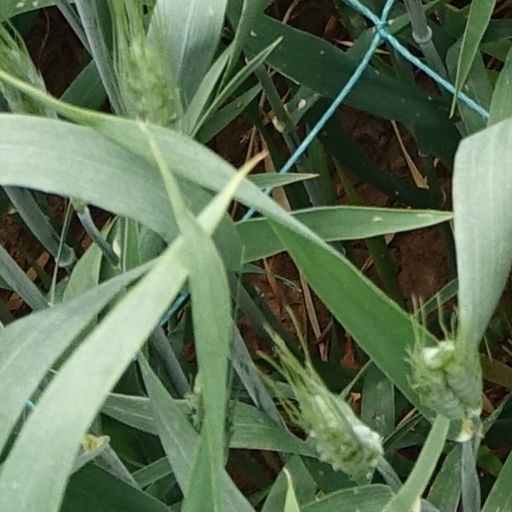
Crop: wheat